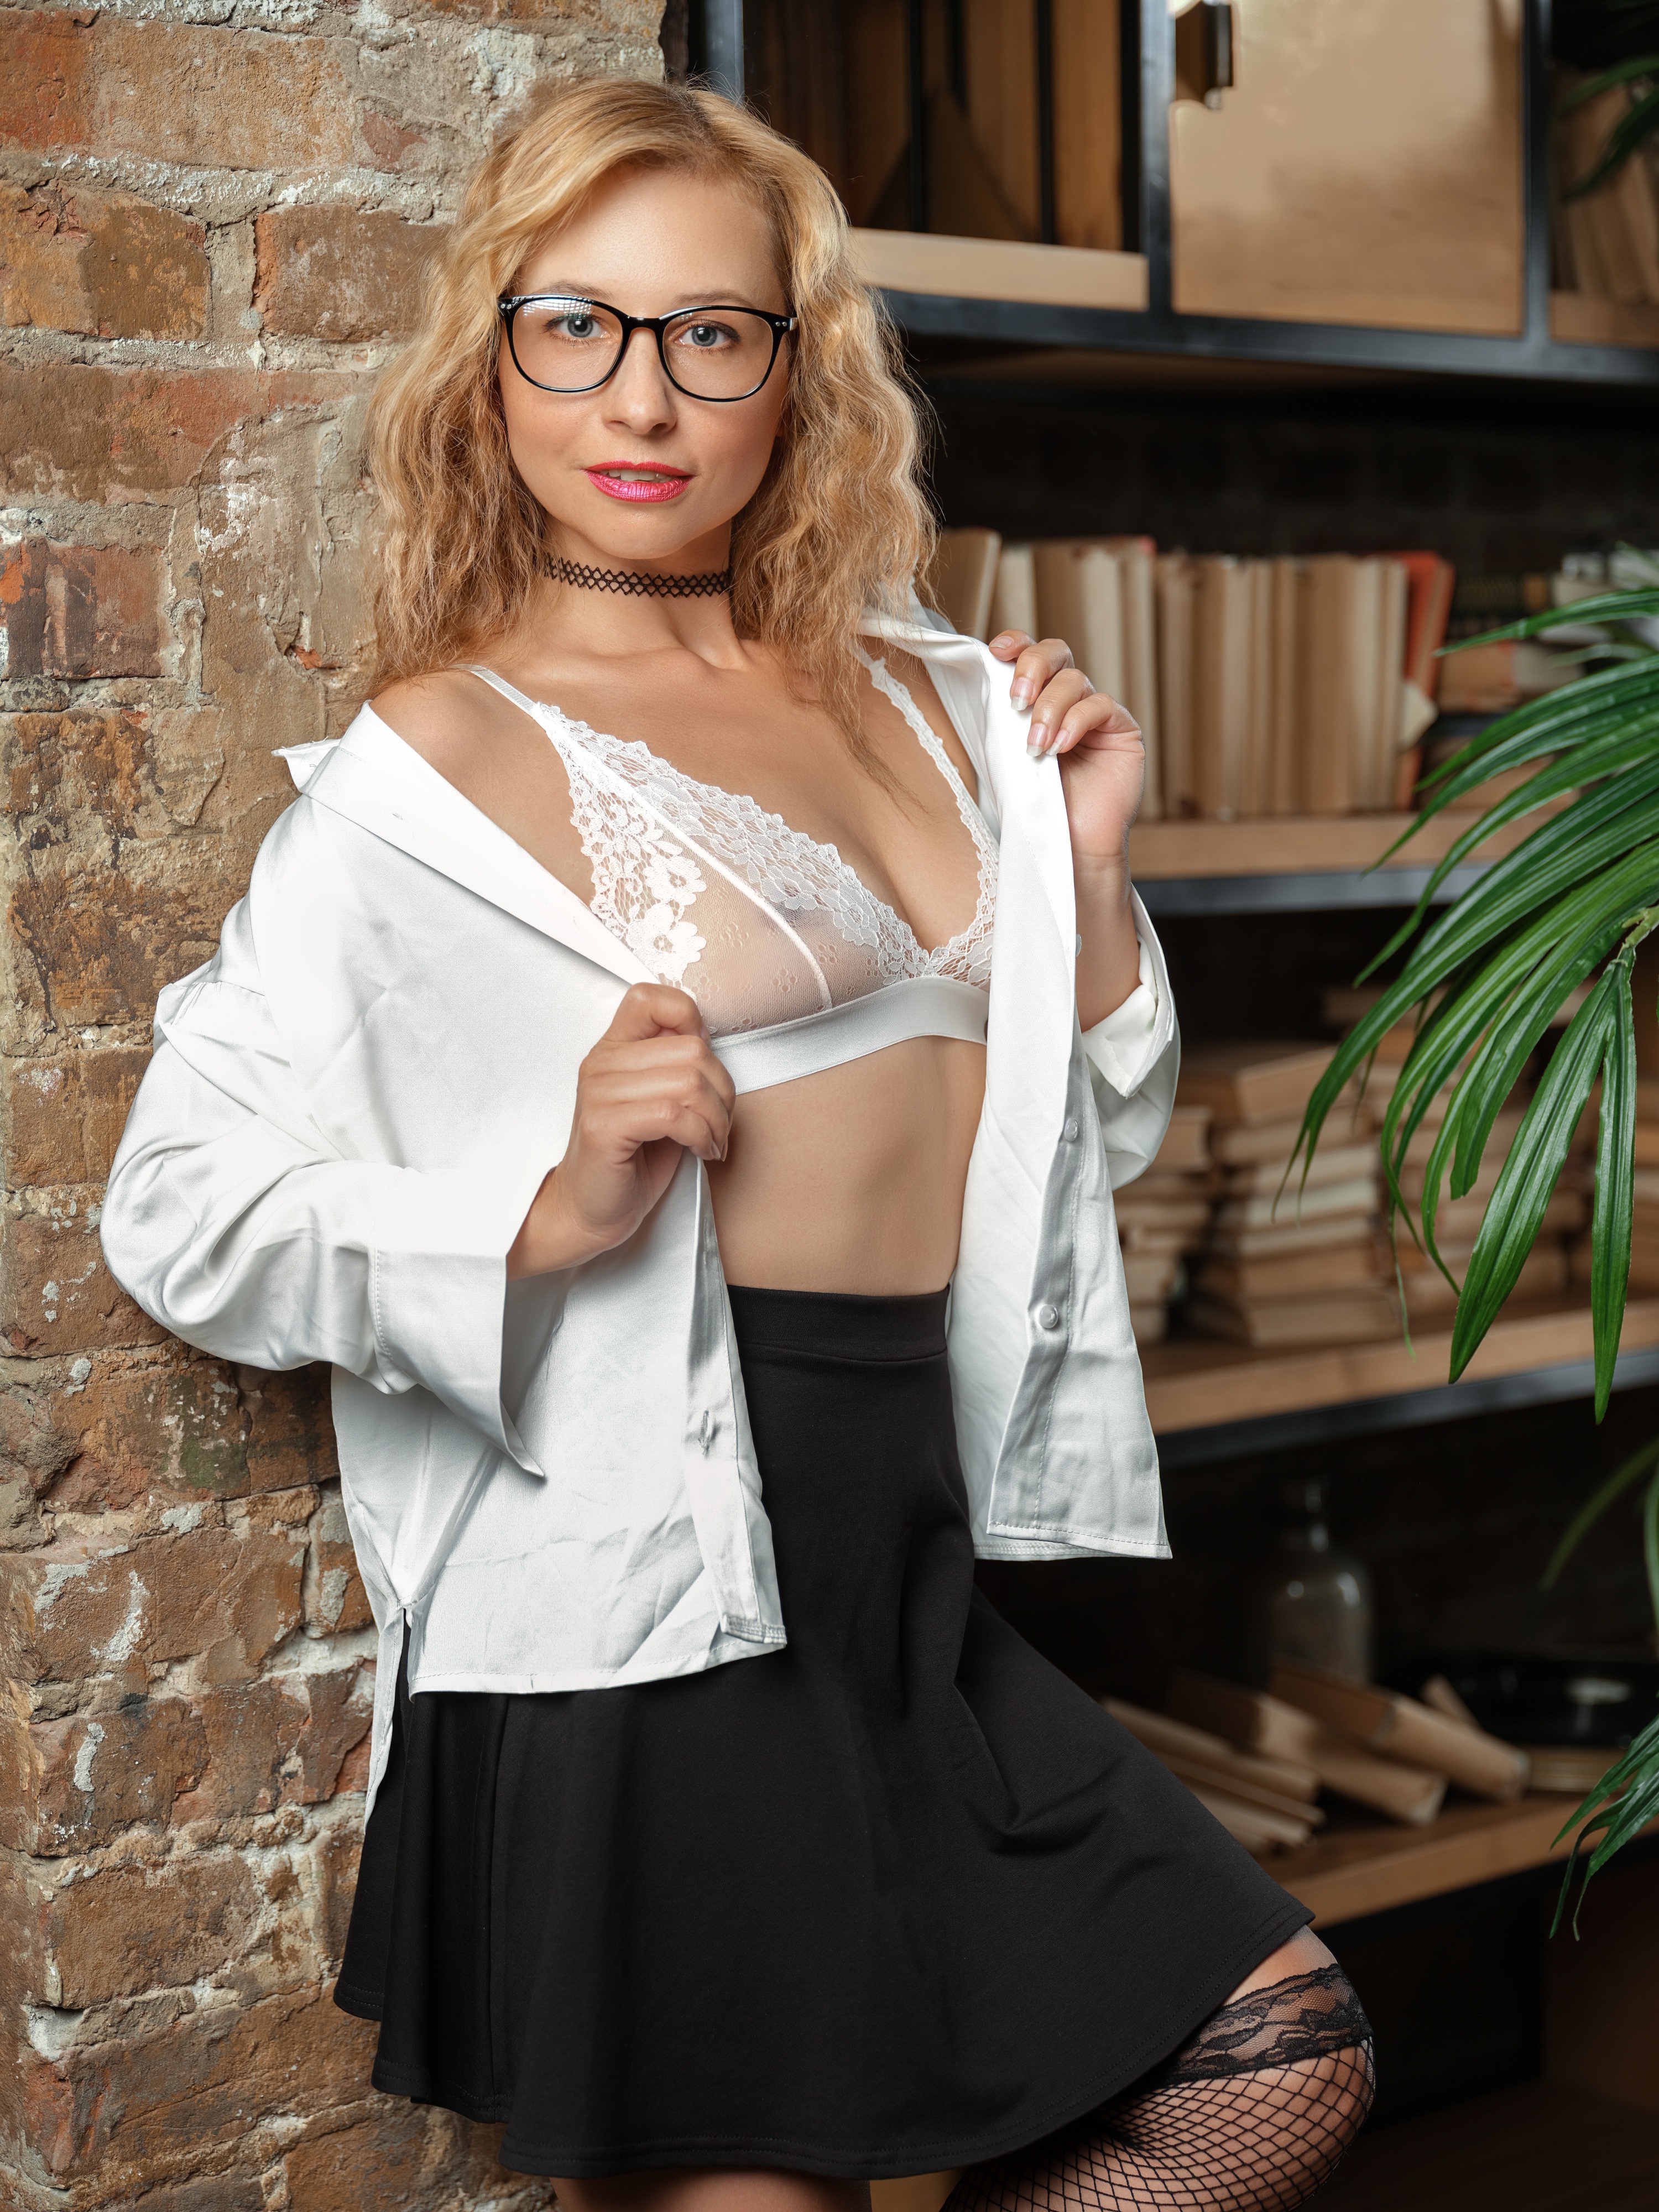
woman, joint, outerwear, arm, shoulder, neck, vision care, sleeve, waist, thigh, knee, collar, style, eyewear, flash photography, trunk, fashion design, blazer, abdomen, formal wear, long hair, human leg, fashion model, sunglasses, belt, jewellery, event, chest, brown hair, fashion accessory, navel, pattern, uniform, fur, necklace, top, sitting, brick, photo shoot, Luggage and bags, bag, bracelet